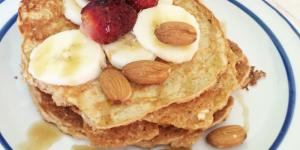
panqueques de avena y manzana sin harina